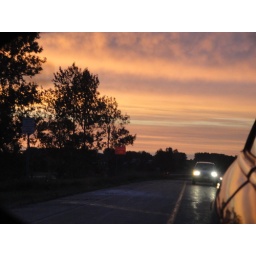
in my car mirror